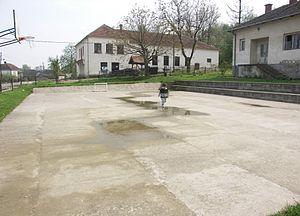
Sibnica est un village de Serbie situé dans la municipalité de Žabari, district de Braničevo. Au recensement de 2011, il comptait 352 habitants.